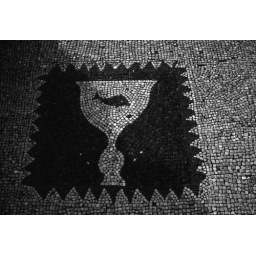
Black and white Roman floor mosaic from Ostia with a fish in a cup. Photo from 1988.